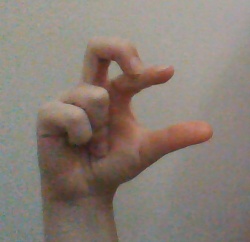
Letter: thal